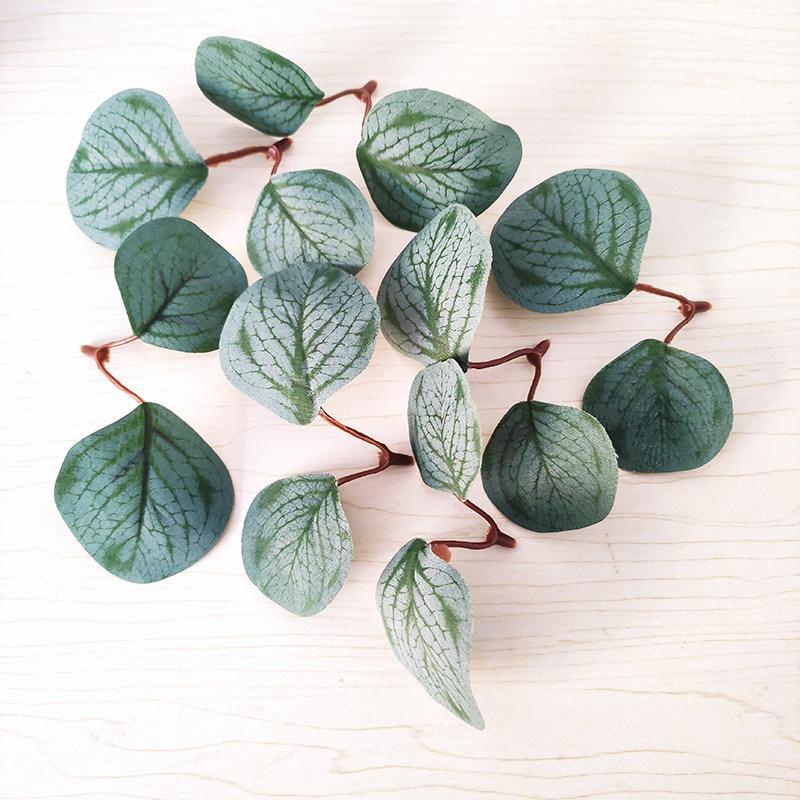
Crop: apple
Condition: healthy